Wragg Borough Homes

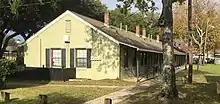
132 Alexander Street, Charleston, South Carolina

The Wragg Borough Homes is a public housing project in Charleston, South Carolina. It is bounded by Drake Street (to the east), Chapel Street (to the south), America and Elizabeth Streets (to the west), and South Street (to the north).